West Sussex Railway

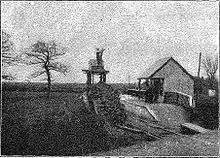
Hunston station in 1897; note the boy on the engine-water tower, waiting to operate it

In 1910 there were seven trains each way on weekdays (one extra on Mondays) and three on Sundays. Journey time for the was 30 minutes.